StereoHeroes

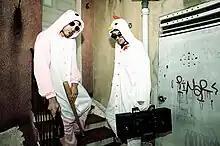
Sébastien Plé & Fabrice Delcambre (Shot by Florian Gallène)

StereoHeroes is a French electronic music duo, composed of Fabrice Delcambre and Sébastien Plé.